Tronie

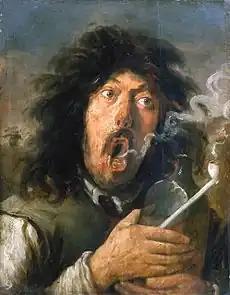
Joos van Craesbeeck's "The Smoker"

A tronie is a type of work common in Dutch Golden Age painting and Flemish Baroque painting that depicts an exaggerated or characteristic facial expression. These works were not intended as portraits or caricatures but as studies of expression, type, physiognomy or an interesting character such as an old man or woman, a young woman, the soldier, the shepherdess, the "Oriental", or a person of a particular race.